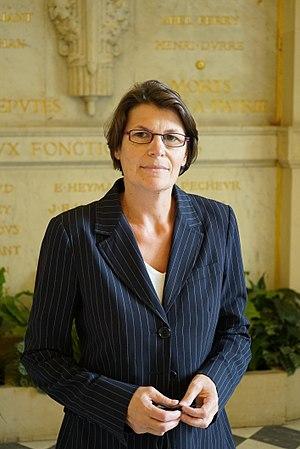
la députée au palais Bourbon.
Cet article dresse, par ordre alphabétique, la liste des 577 députés français de la XVᵉ législature de la Cinquième République, ouverte le 21 juin 2017.
Aude Luquet, née le 18 août 1967 à Melun, est une femme politique française membre de MoDem et députée de Seine-et-Marne. Elle est membre de la commission développement durable et de l'aménagement du territoire et spécialisée sur les questions de mobilité. Elle est vice-présidente du groupe d'étude prisons et conditions carcérales et vice-présidente du groupe d'amitié France-Chine.